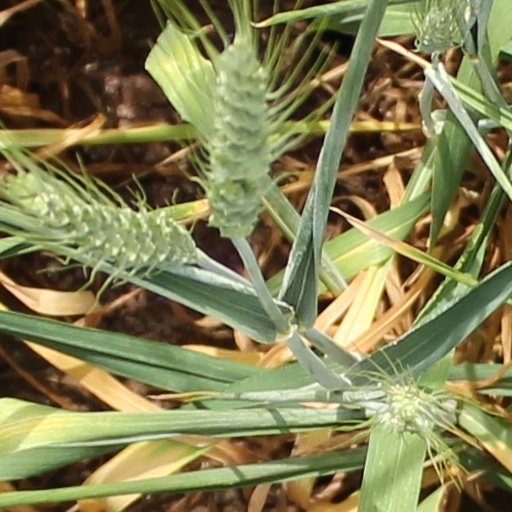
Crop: wheat